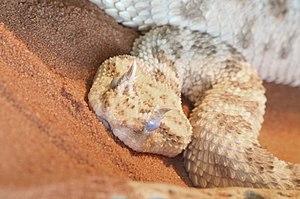
Cerastes cerastes, la Vipère à cornes, est une espèce de serpents de la famille des Viperidae. C'est un serpent venimeux qui vit dans les déserts d'Afrique du Nord et du Moyen-Orient. Elle chasse à l'affût, généralement cachée sous le sable.